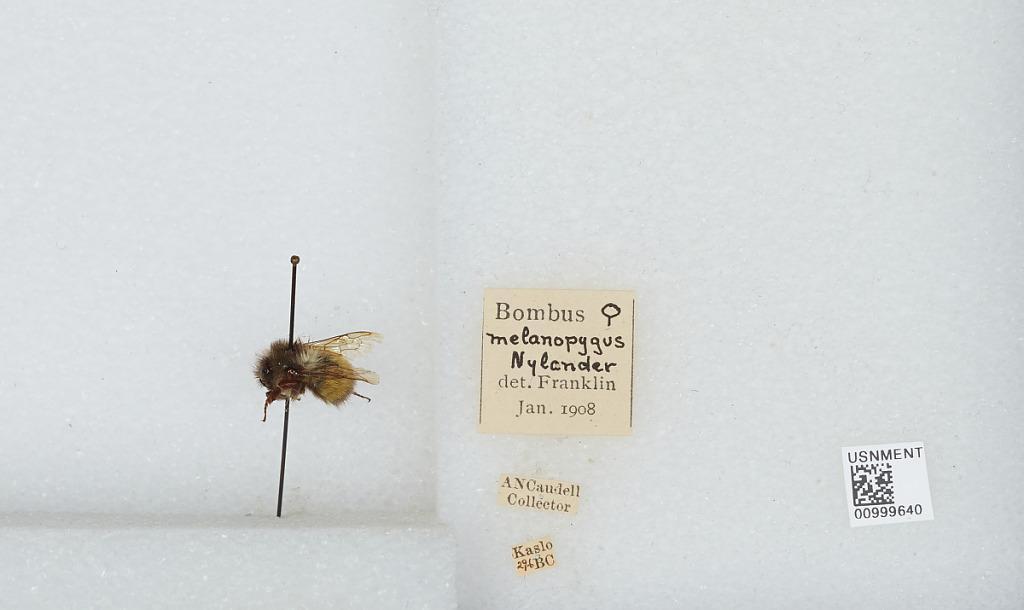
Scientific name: Bombus (Pyrobombus) melanopygus Nylander
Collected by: A. Caudell
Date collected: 1908-1-
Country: Canada
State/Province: British Columbia
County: Regional District of Central Kootenay
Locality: Kaslo
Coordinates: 49.9133, -116.911
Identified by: Franklin